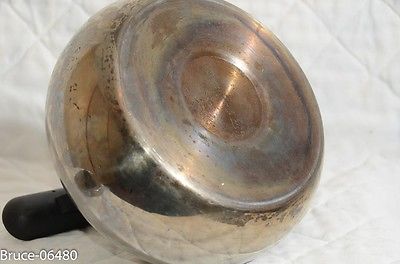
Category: kettle